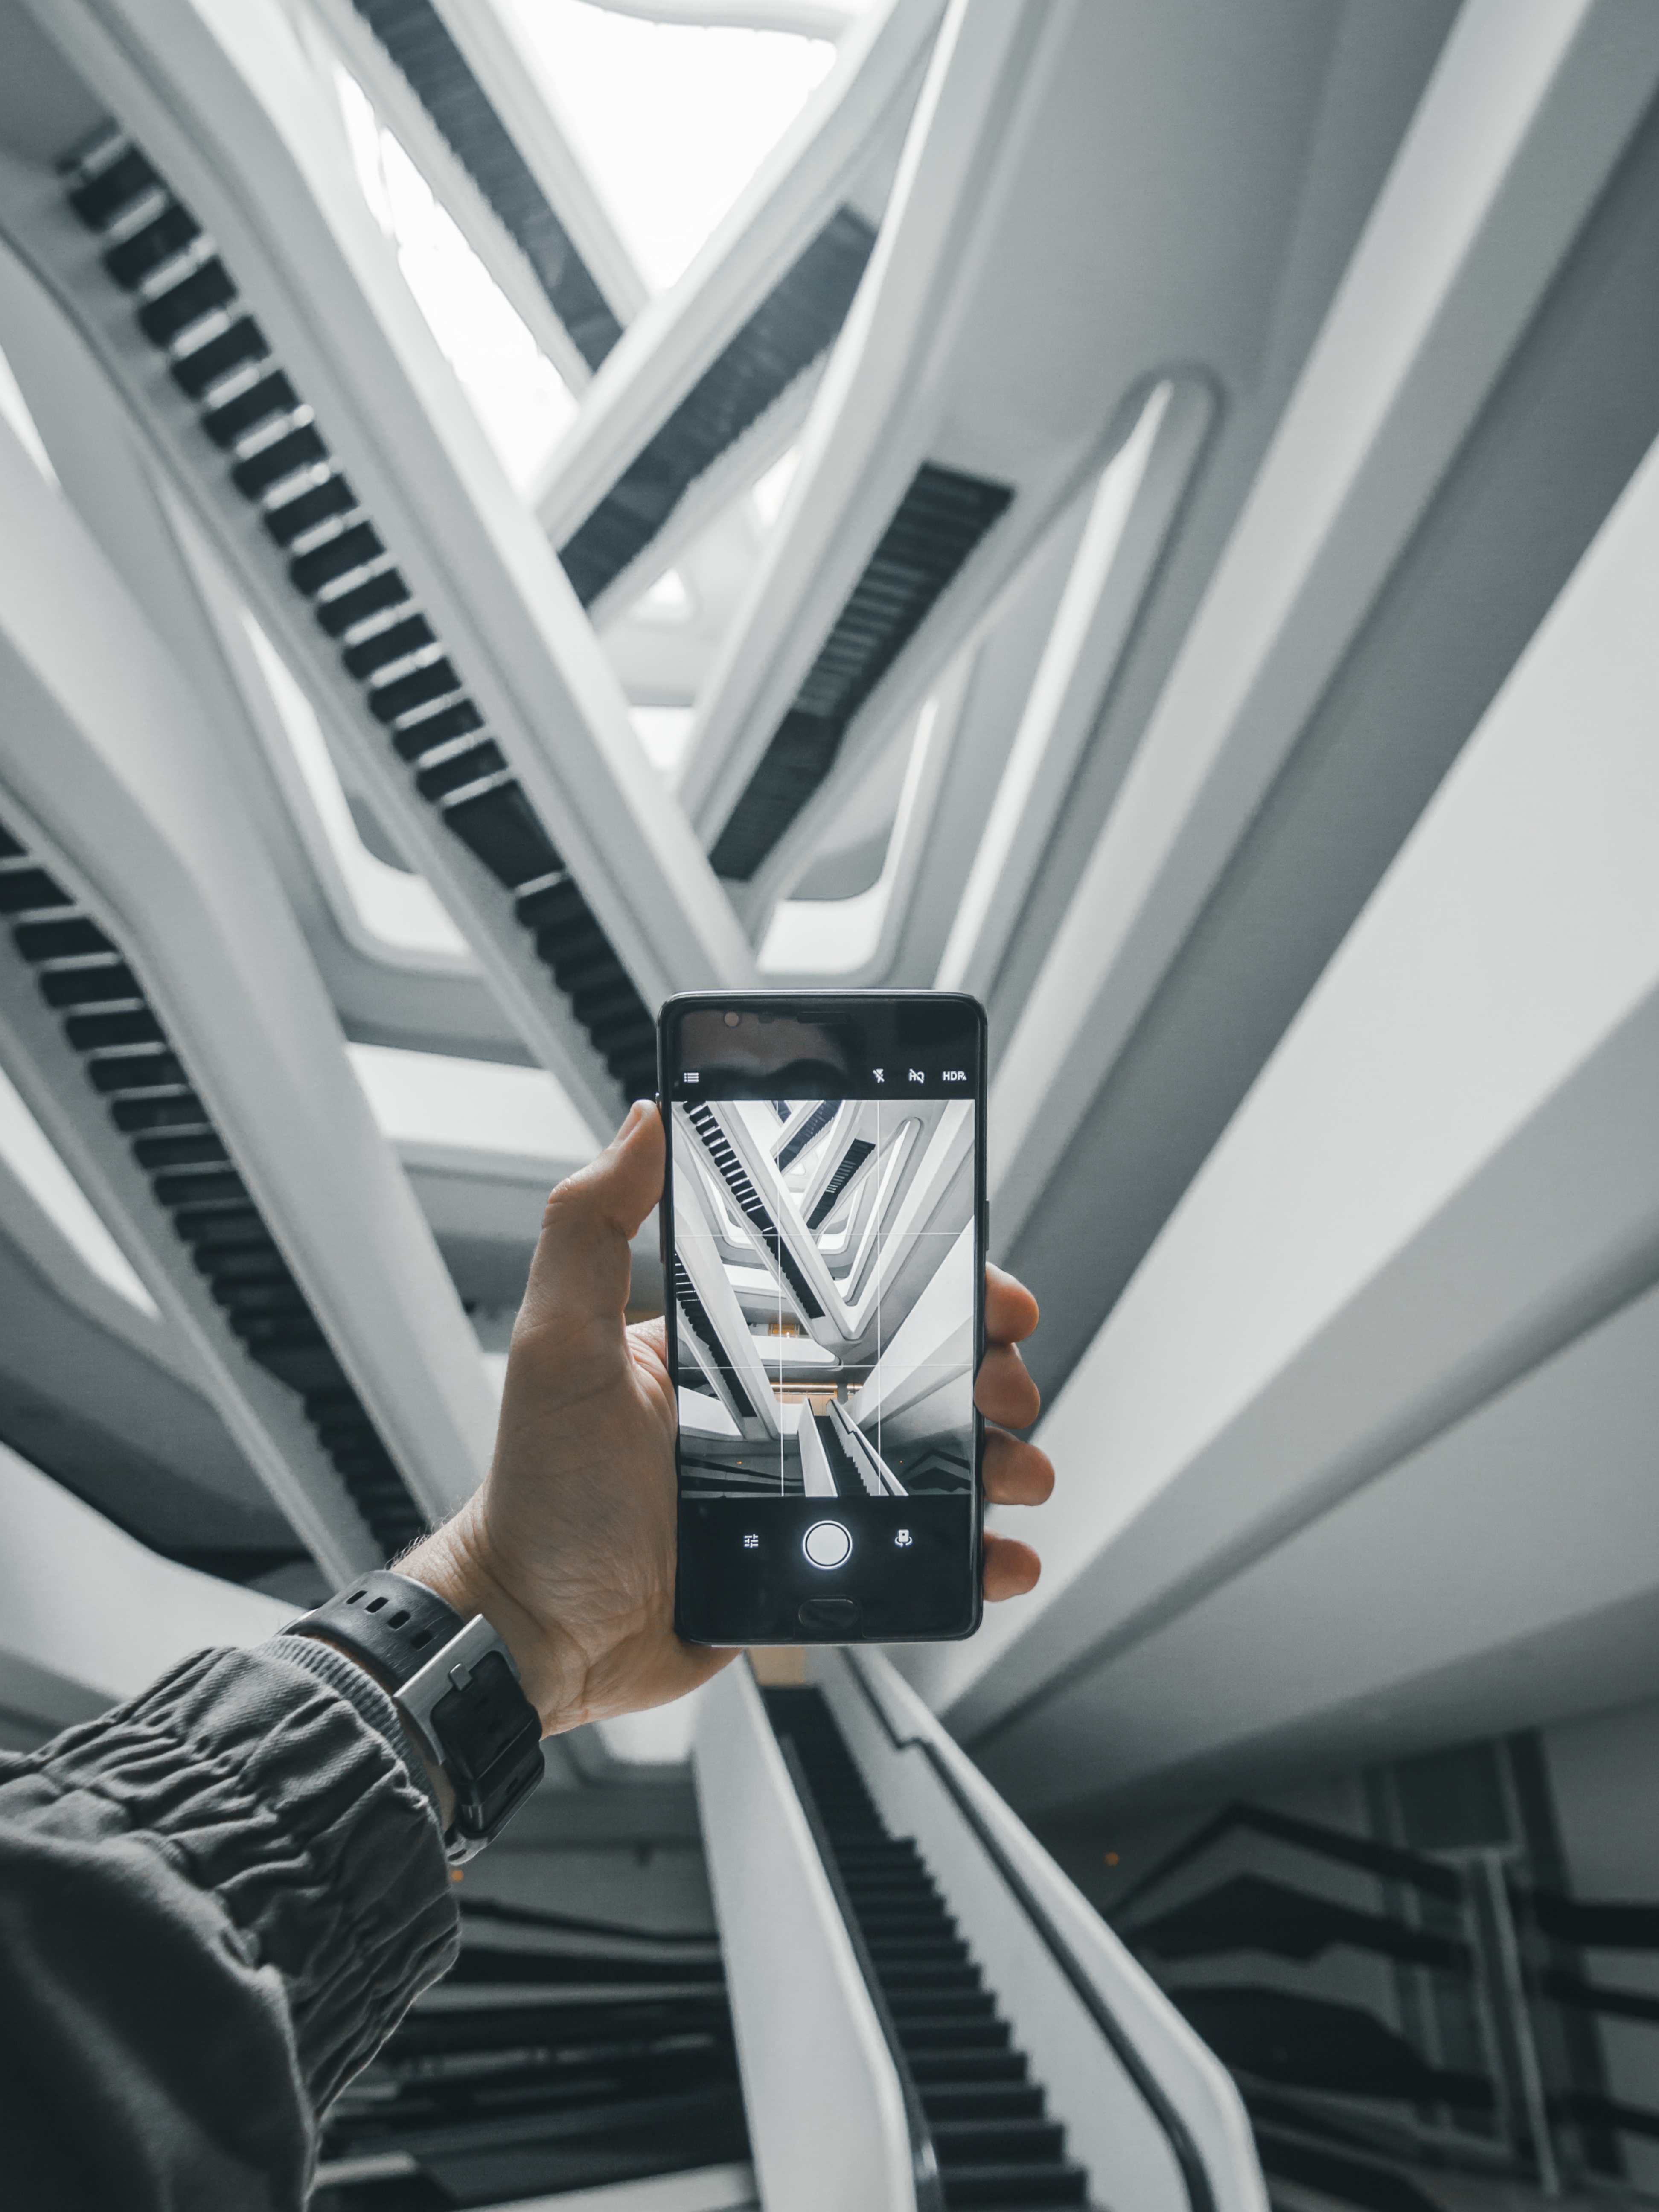
automotive design, vehicle, metal